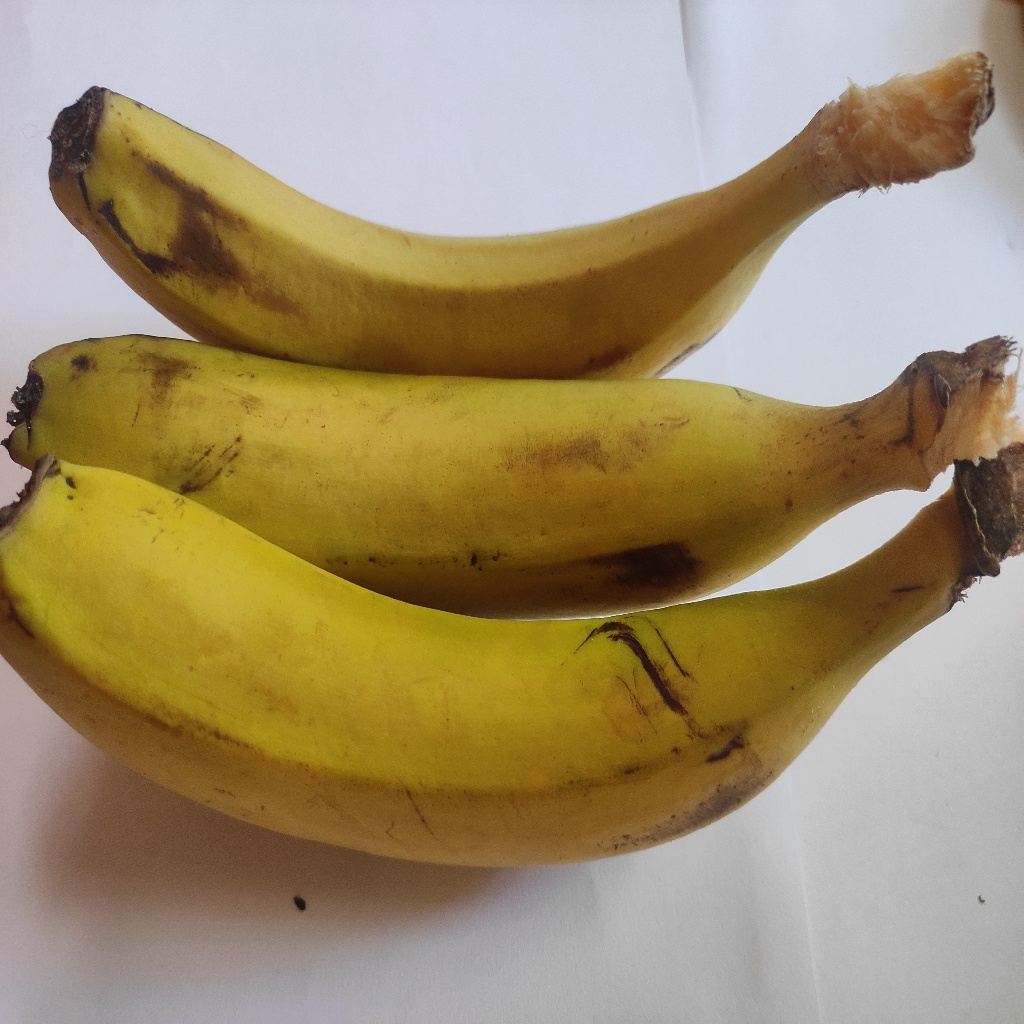
Crop: banana
Quality class: Class_A